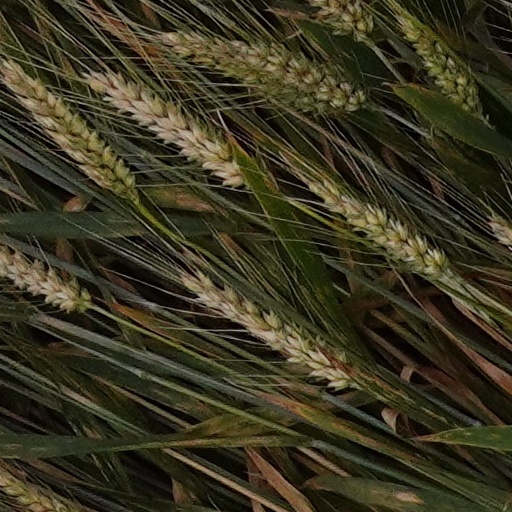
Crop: wheat